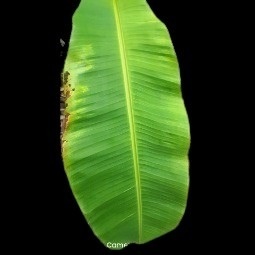
Label: Calcium